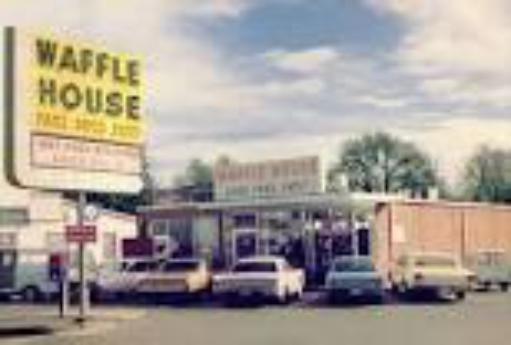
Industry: Food